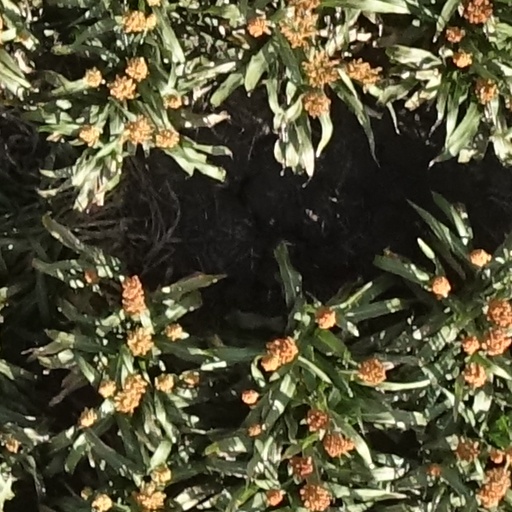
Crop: sorghum